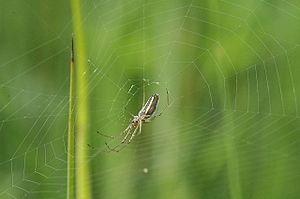
Tetragnatha extensa, la Tétragnathe étirée, est une espèce d'araignées aranéomorphes de la famille des Tetragnathidae.